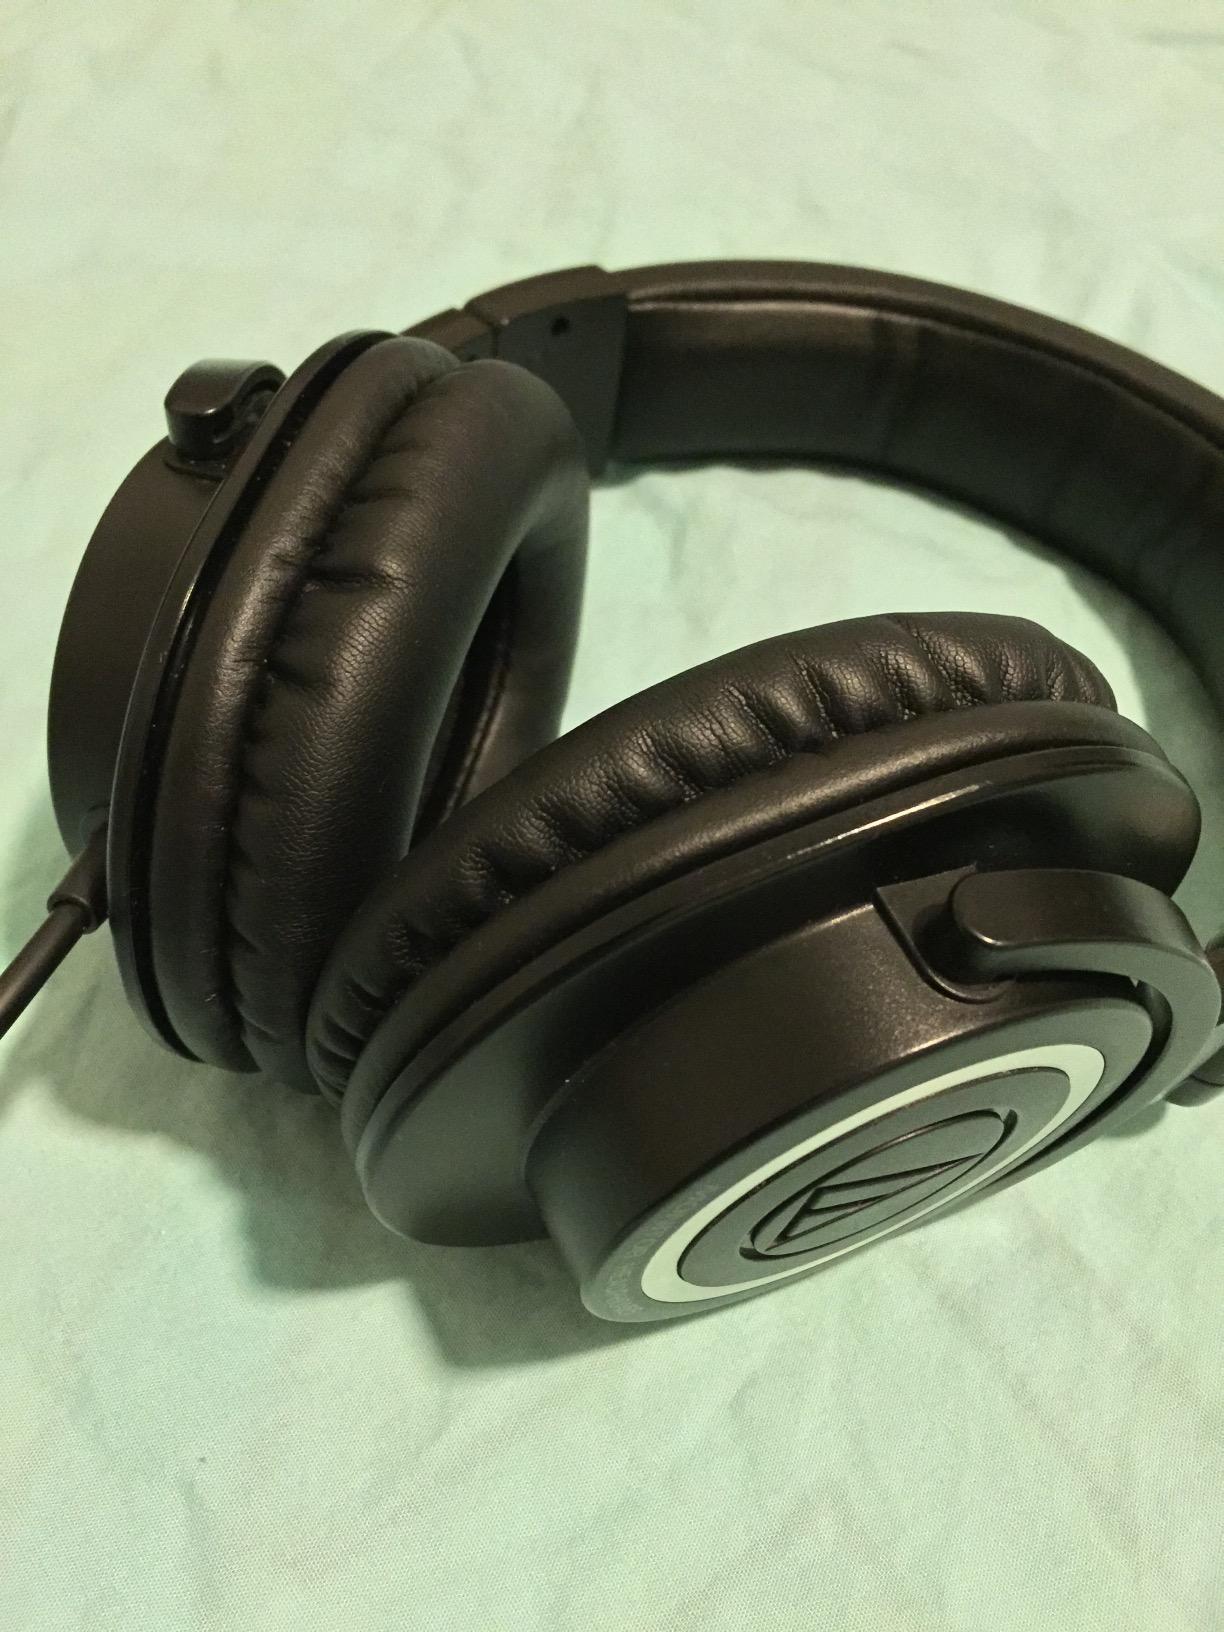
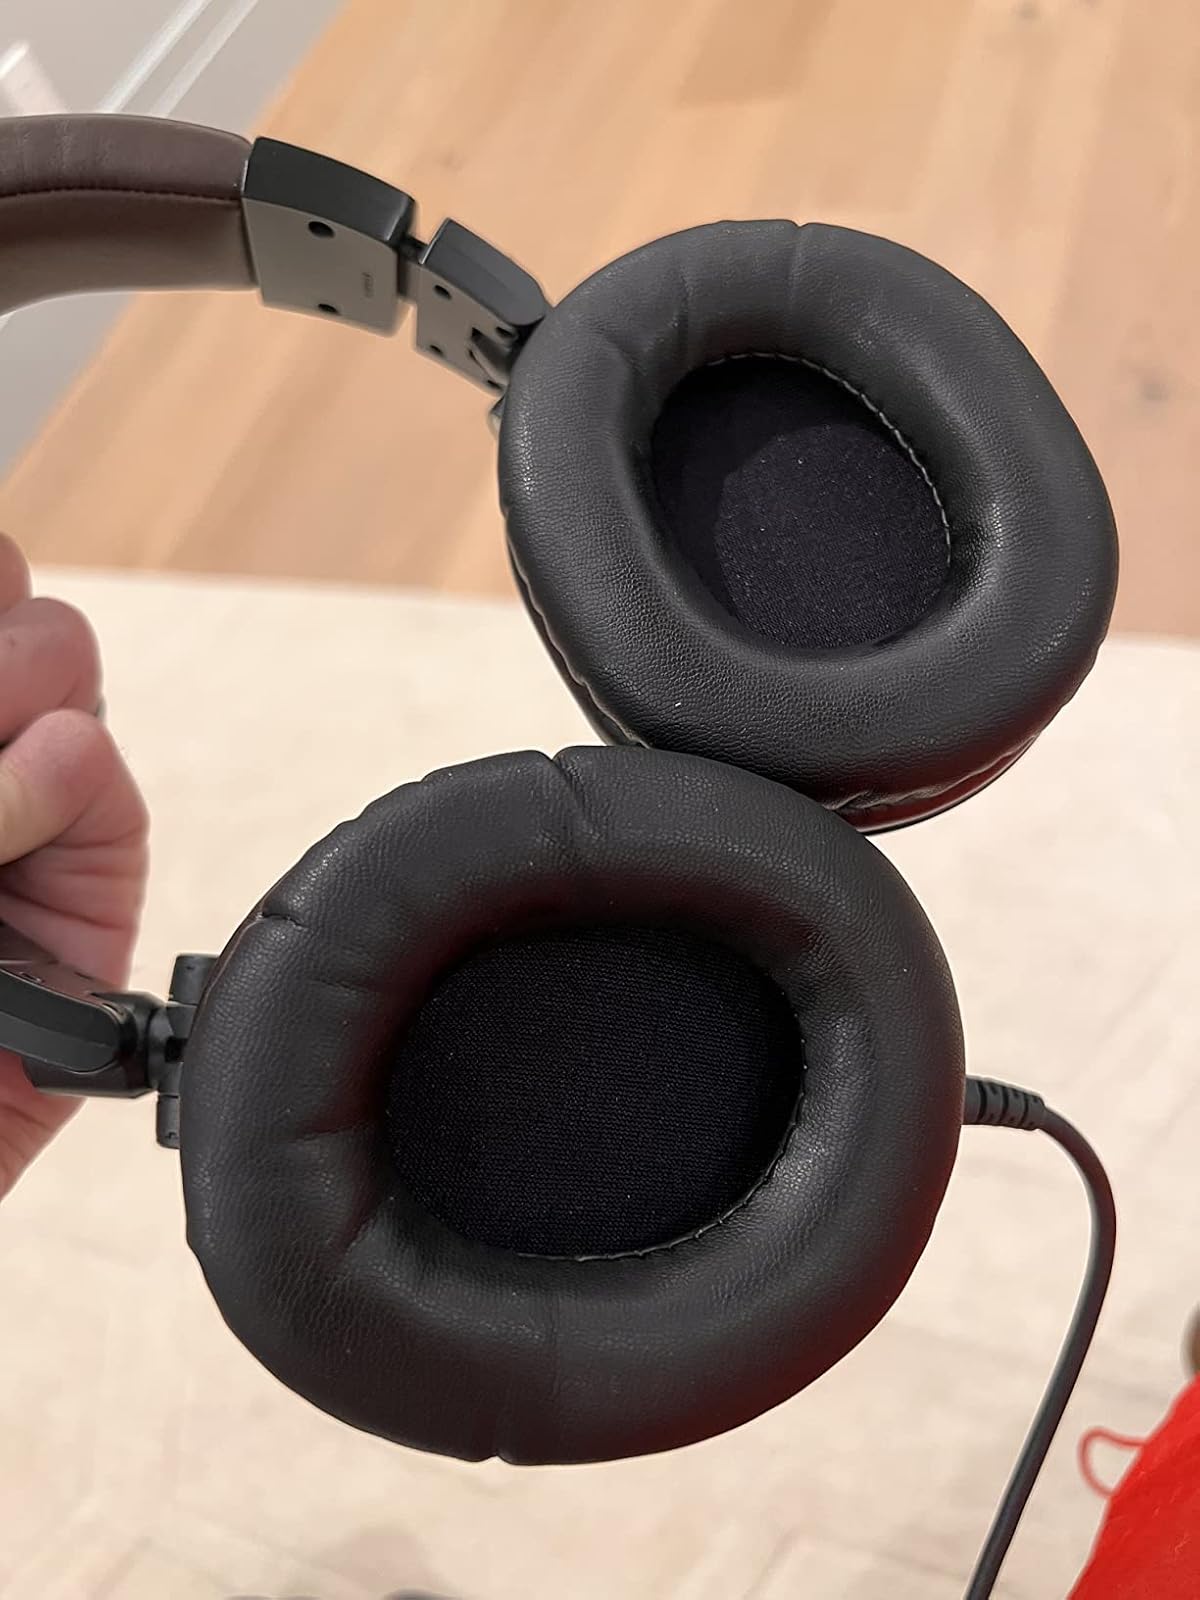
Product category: headphones
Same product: yes